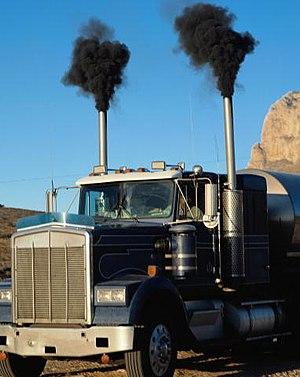
La suie est un agrégat polluant de composés chimiques pour la plupart riches en carbone, se présentant comme une substance d'aspect noirâtre, salissante et d'odeur âcre résultant de la combustion incomplète de matières carbonées. Les « grains » de suie ont l'apparence trompeuse de minuscules grains ronds et d'un noir mat, qui en réalité, observés au microscope électronique s'avèrent être des agrégats complexes de particules bien plus petites, organisées dans des configurations décrites par Jullien et Botet en 1987 et dans des morphologies ensuite décrites par Köylü et al. ; Sorensen & Feke et Brasil et al.
Le consensus scientifique actuel pointe vers l'origine anthropique de l'actuel réchauffement climatique. Les différentes activités humaines émettent d'importantes quantités de gaz à effet de serre, et ceux-ci influent sur les dynamiques atmosphériques à l'échelle planétaire, empêchant notamment la réémission des rayonnements infrarouges de la Terre vers l'espace.